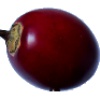
Label: Tamarillo 1